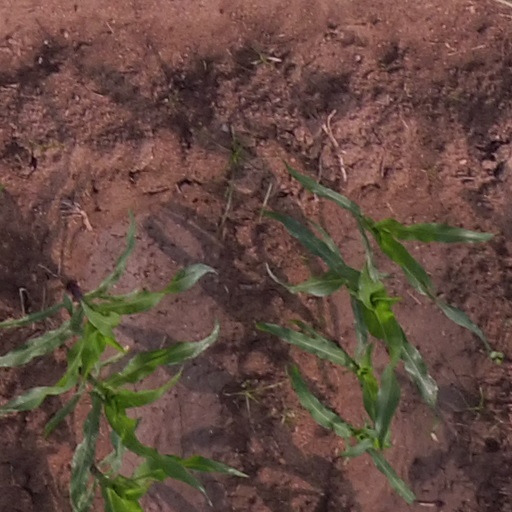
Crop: maize; corn